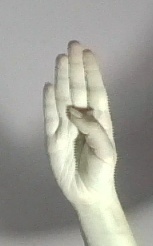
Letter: kaaf